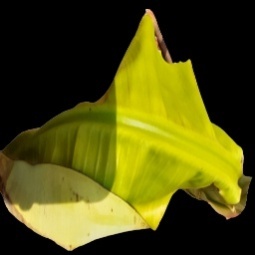
Label: Iron